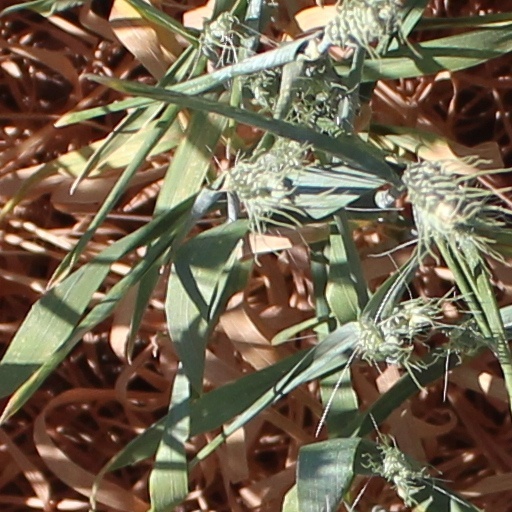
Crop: wheat